Stephenson 2 DFK 49

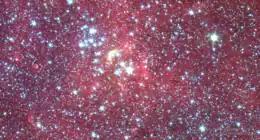
Spitzer image centred on Stephenson 2-SW, with the main cluster towards upper left. The bow-shock feature centered on St2 DFK 49 (seen as a bright yellowish arc) is readily apparent.

In 2007, a study of the red supergiants in Stephenson 2 estimated its properties and determined a bolometric luminosity of . A 2012 study estimated and published the properties of numerous red supergiants and other supergiant stars. The study estimated Stephenson 2-11's luminosity at a much lower , using spectral energy distribution (SED).